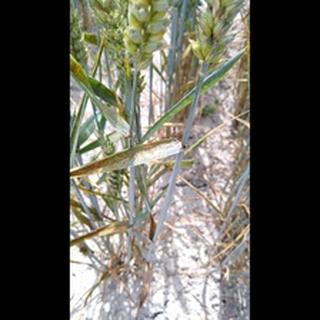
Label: wheat_brown_rust